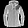
Label: Coat